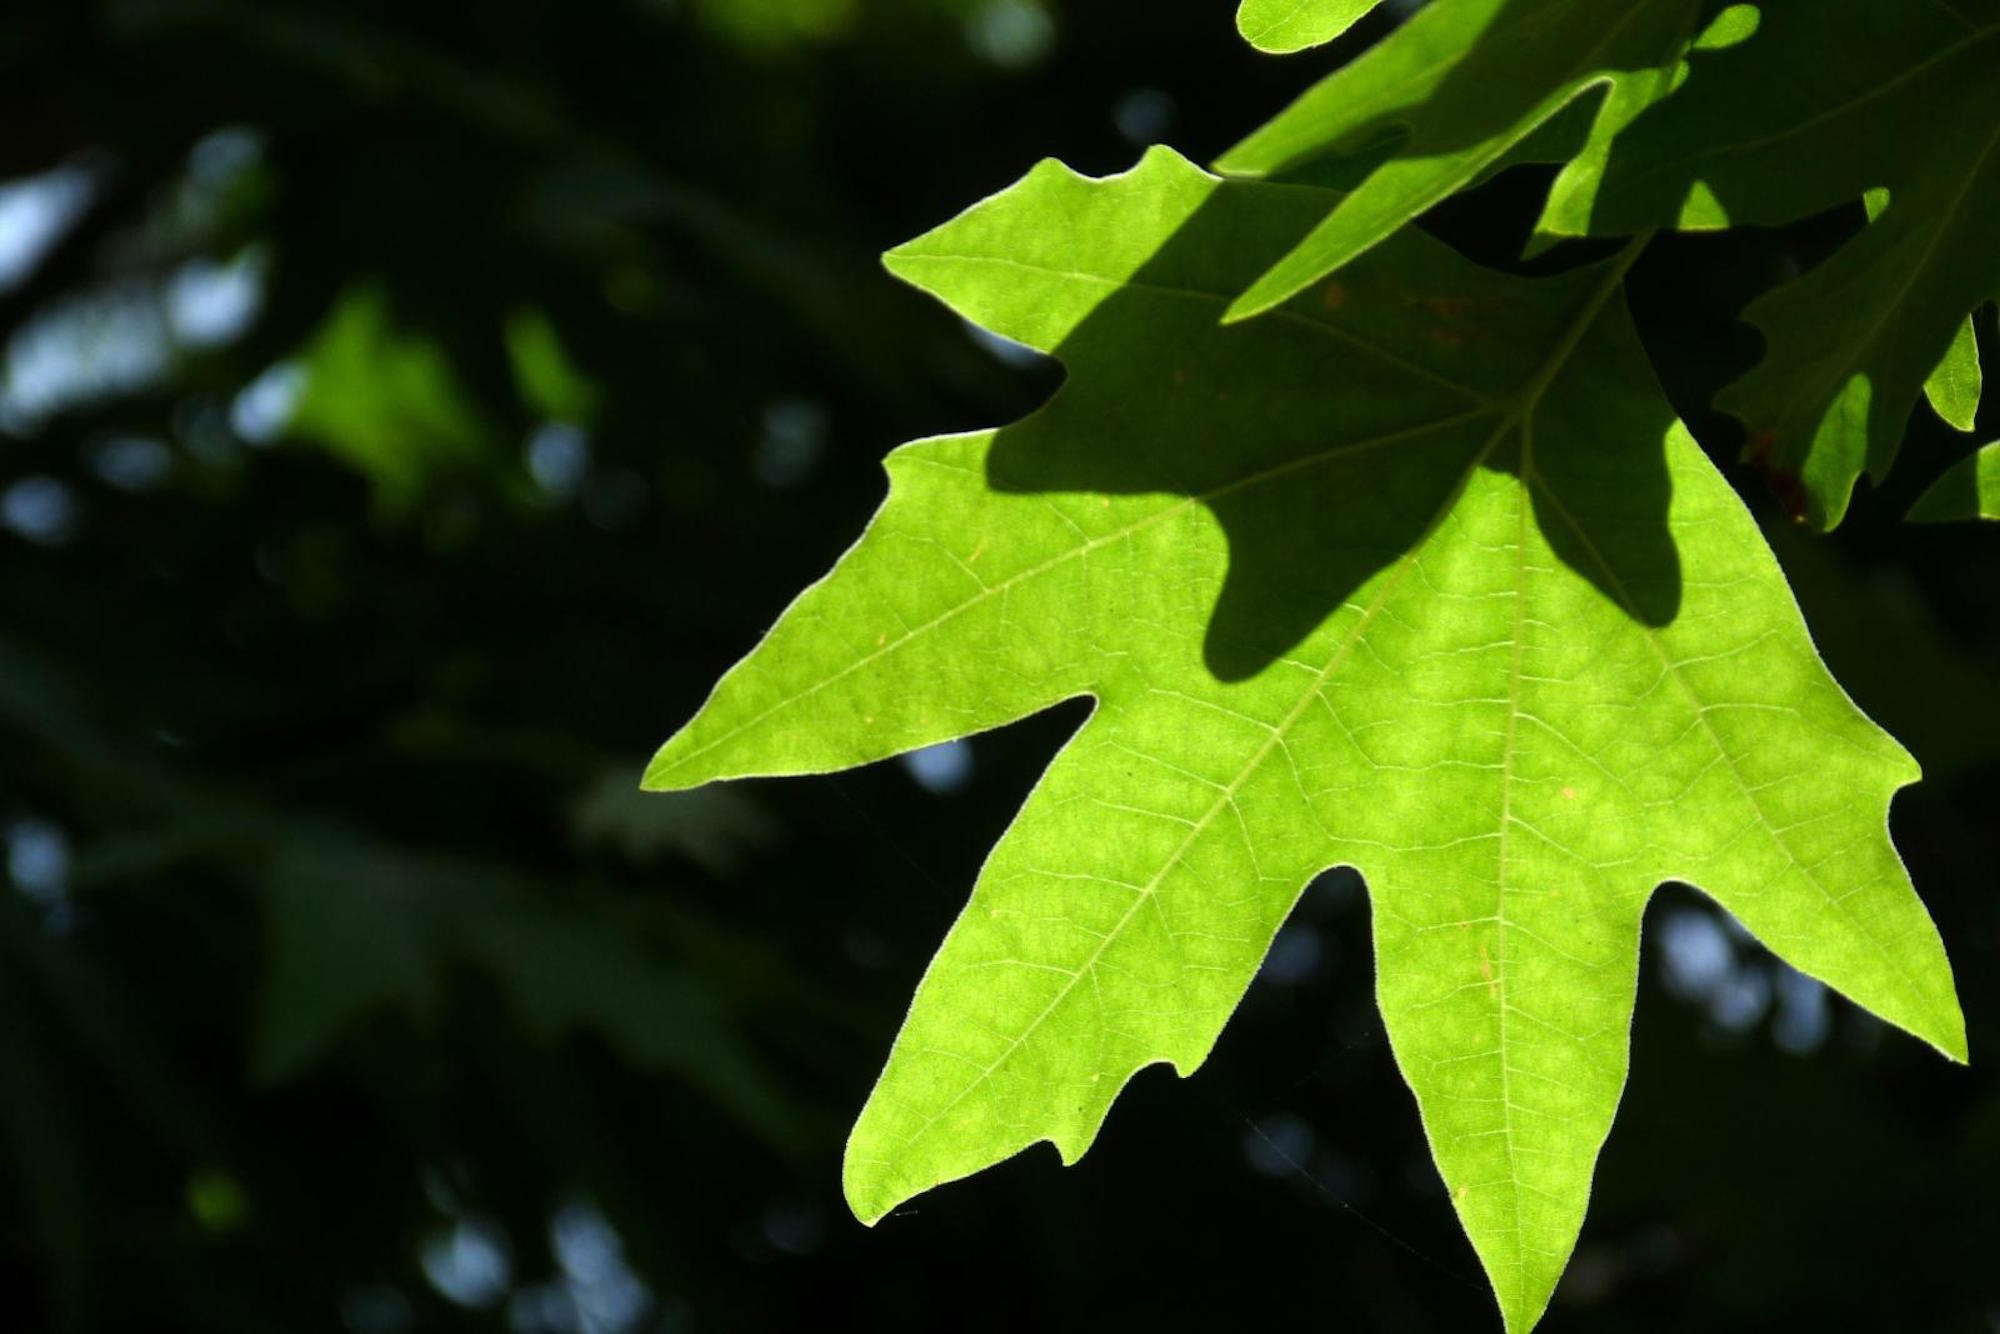
tree, nature, outdoor, branch, outline, light, growth, plant, sunlight, leaf, flower, summer, dark, foliage, spring, green, grow, autumn, fresh, botany, healthy, flora, maple tree, life, maple leaf, leaves, deciduous, depth of field, macro photography, flowering plant, maidenhair tree, plant stem, woody plant, land plant